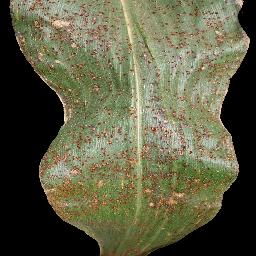
Label: Corn___Common_rust